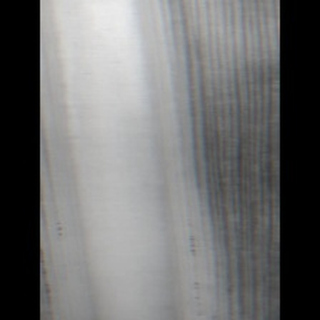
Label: sugarcane_mosaic